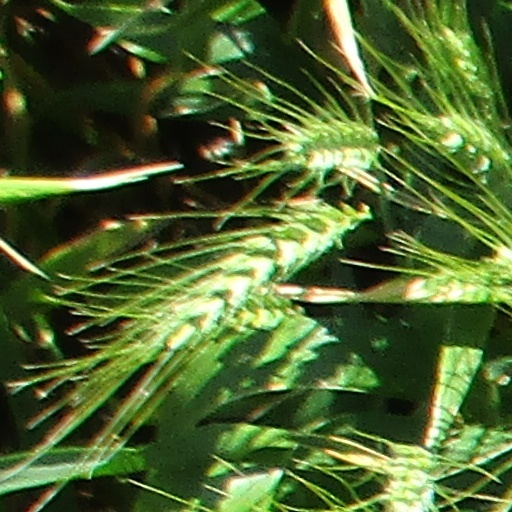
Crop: wheat